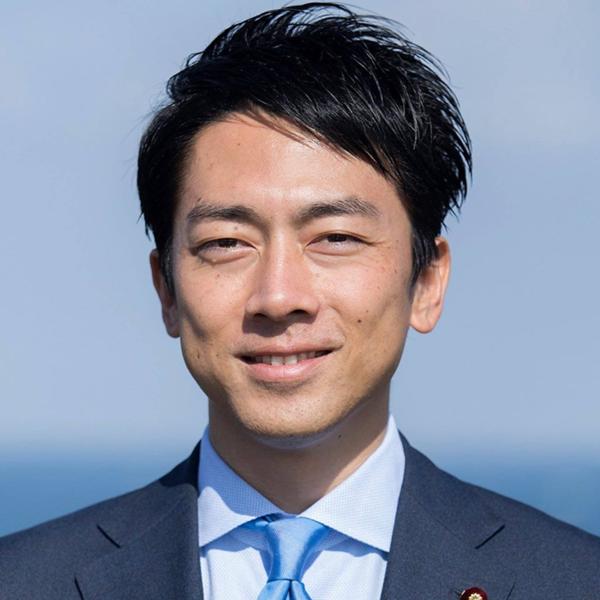
回答: 小泉の小に、小泉の泉で小泉です